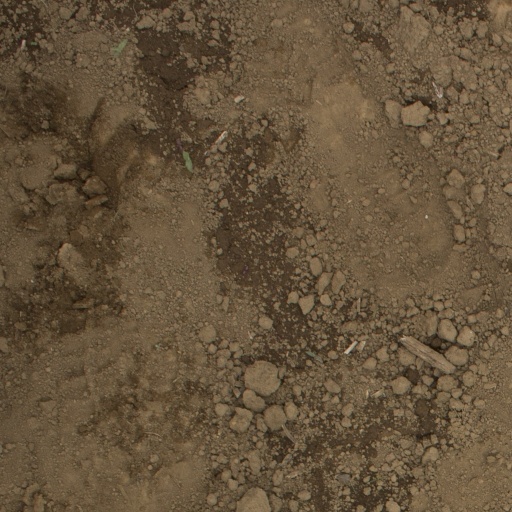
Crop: Jerusalem artichoke